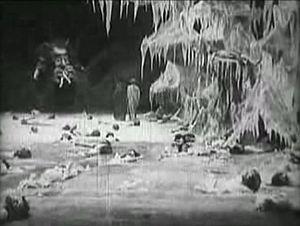
L'Enfer est un film muet italien de Francesco Bertolini, Giuseppe De Liguoro et Adolfo Padovan, inspiré de la Divine Comédie, sorti en 1911.